Cleaning agent

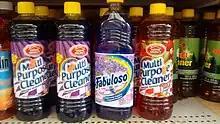
Fabuloso multipurpose cleaner and generic surface cleaners

All-purpose cleansers contain mixtures of anionic and nonionic surfactants, polymeric phosphates or other sequestering agents, solvents, hydrotropic substances, polymeric compounds, corrosion inhibitors, skin-protective agents, and sometimes perfumes and colorants. Aversive agents, such as denatonium, are occasionally added to cleaning products to discourage animals and small children from consuming them.